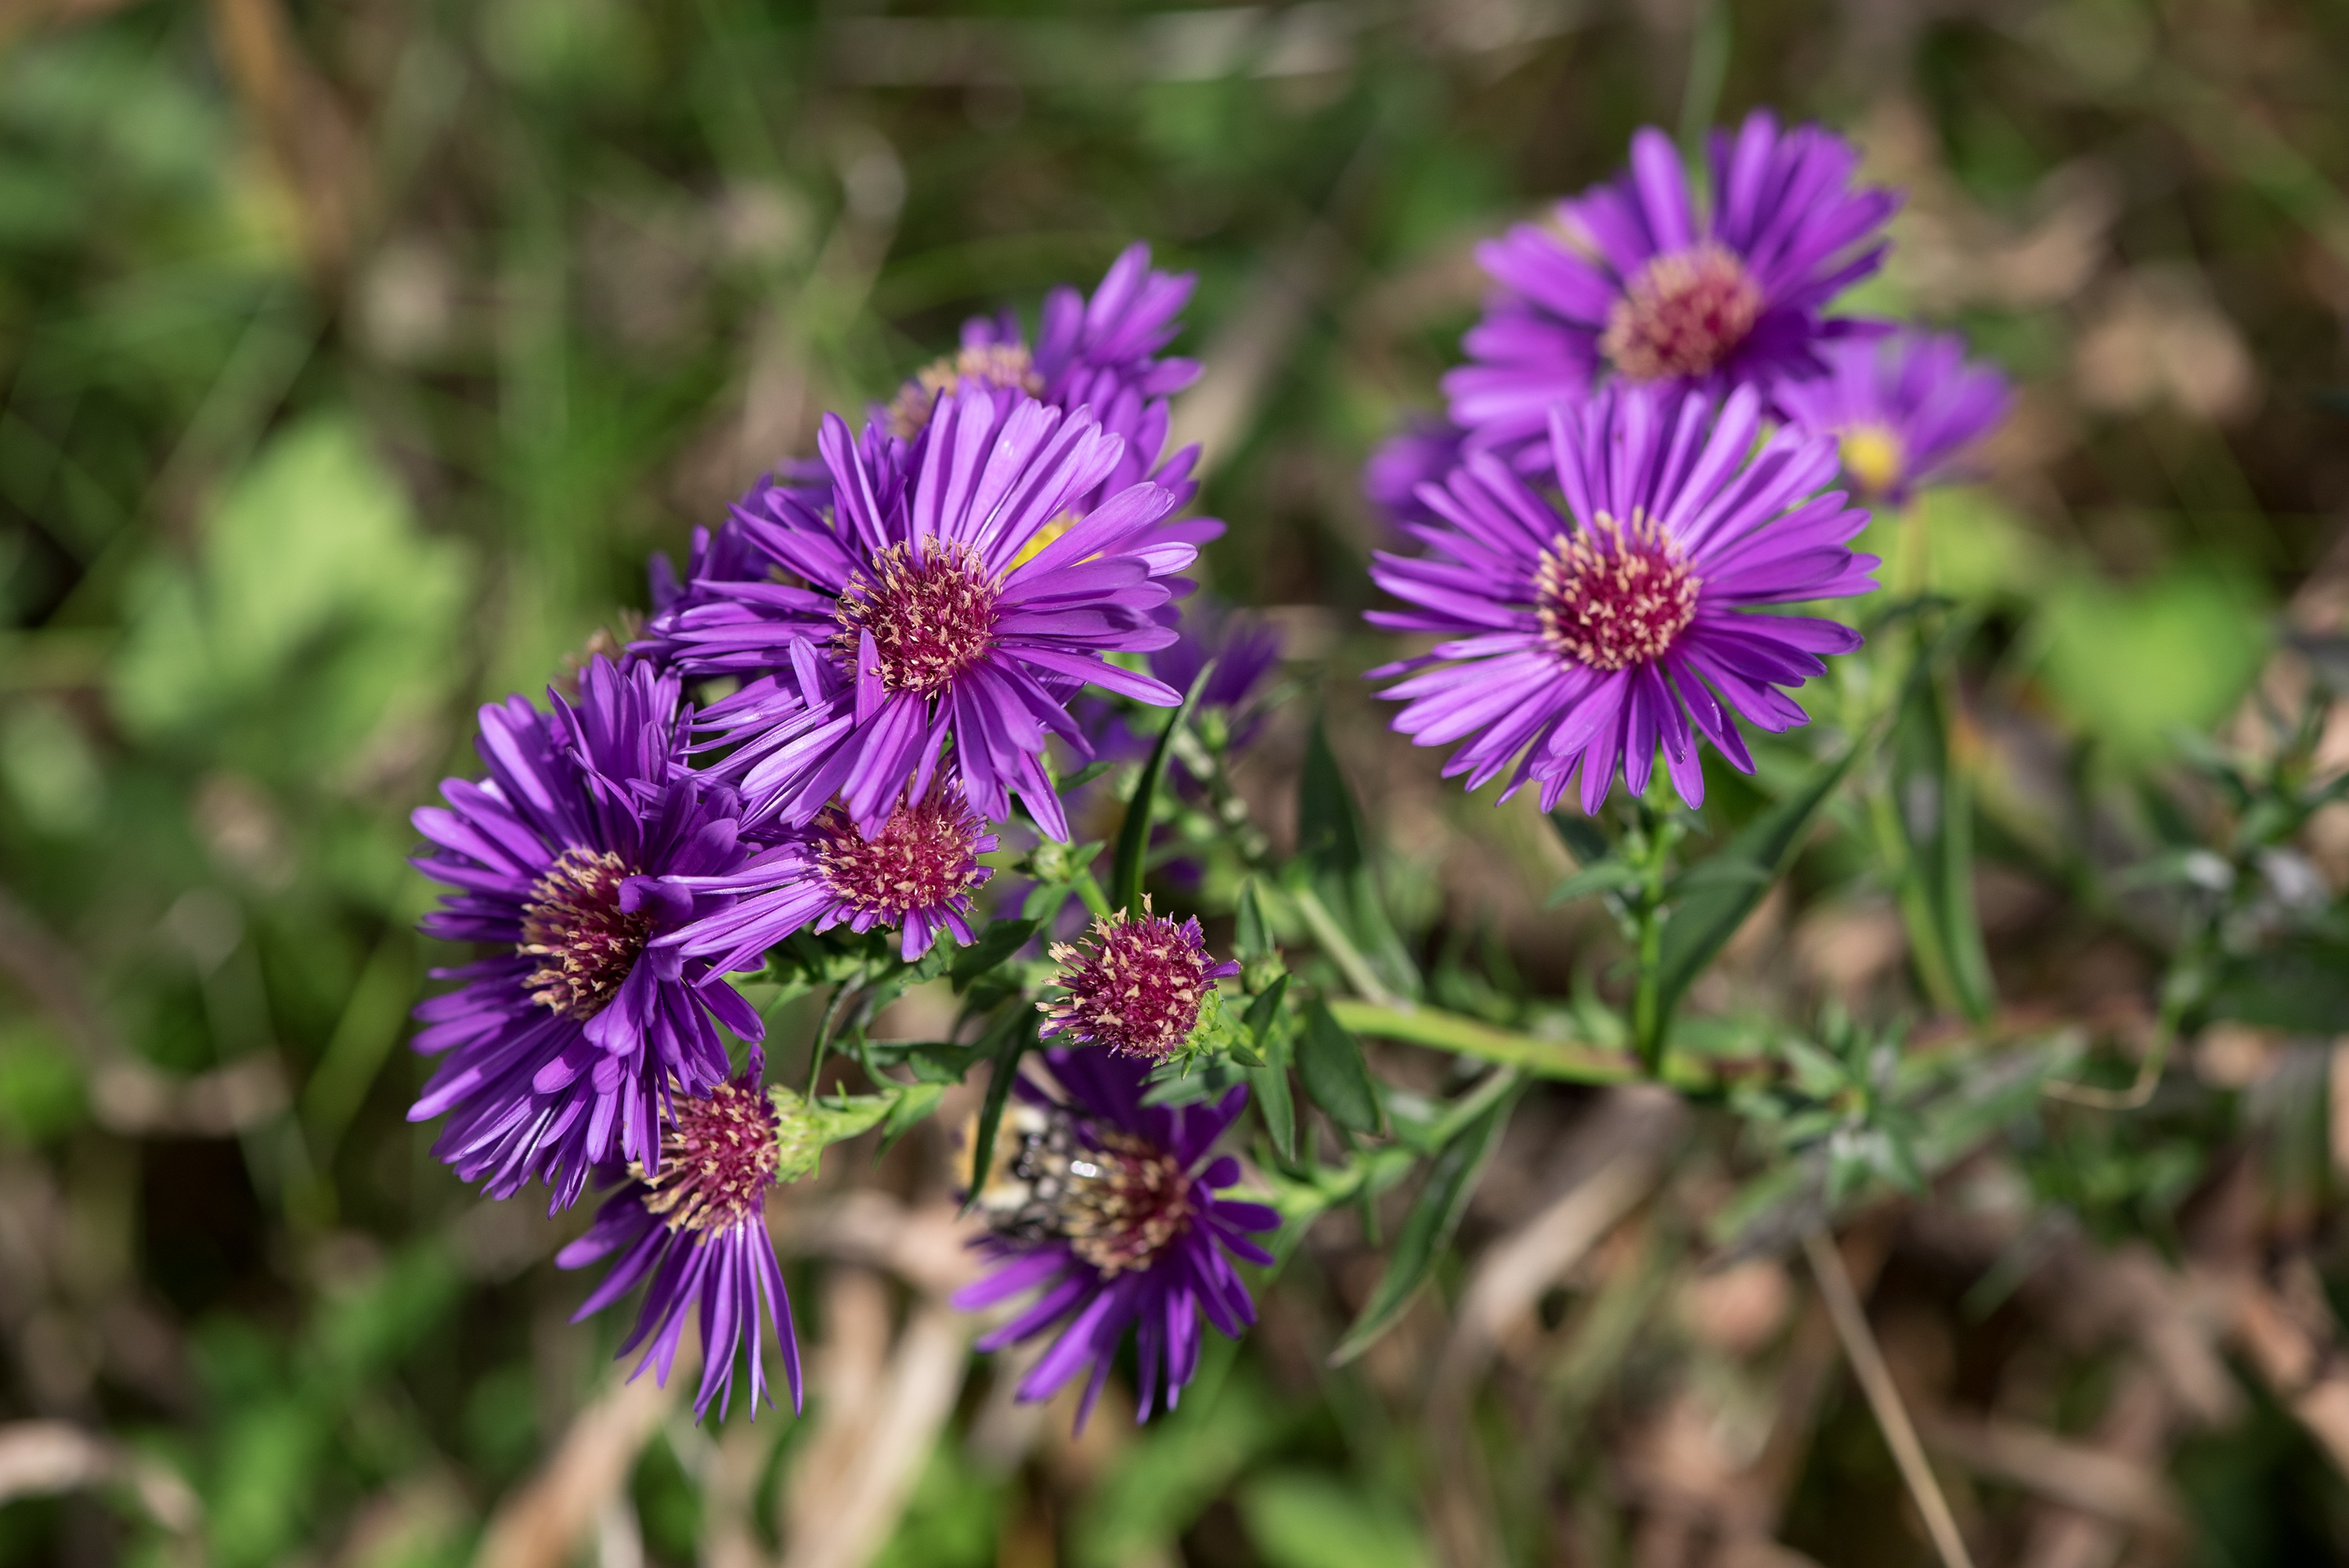
nature, plant, meadow, flower, herb, produce, autumn, botany, garden, close, flora, wildflower, flowers, aster, thistle, flower garden, macro photography, ornamental plant, asters, herbstastern, fall asters, in the garden, symphyotrichum, purple lilac blossoms, flowering plant, daisy family, annual plant, land plant